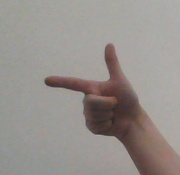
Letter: yaa